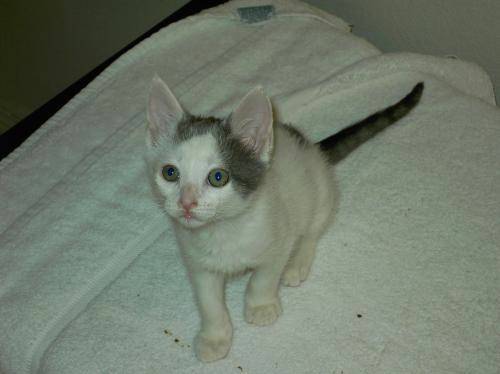
Label: cat